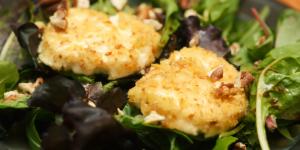
thermomix gratinado de queso de cabra y cebollas confitadas